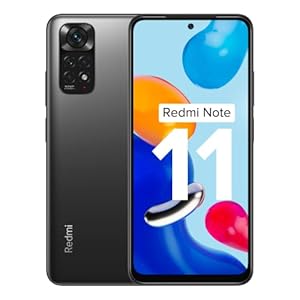
Redmi Note 11 (Space Black
Category: Electronics
Price: 12999 (list price: 17999)
Rating: 4.1 (50,772 ratings)
About this product: Display: 90Hz FHD+ (1080x2400) AMOLED display; 16.33 centimeters (6.43 inch); 20:9 aspect ratio|Camera: 50 MP Quad Rear camera with 8MP Ultra-wide, 2MP Macro and Portrait lens| 13 MP Front camera|Battery: 5000 mAh large battery with 33W Pro fast charger in-box and Type-C connectivity|Processor: Qualcomm Snapdragon 680 Octa-core; 6nm processor; Up to 2.4GHz clock speed|Memory, Storage & SIM: 4GB RAM | 64GB UFS 2.2 storage expandable up to 512GB with dedicated SD card slot | Dual SIM (nano+nano) dual standby (4G+4G)